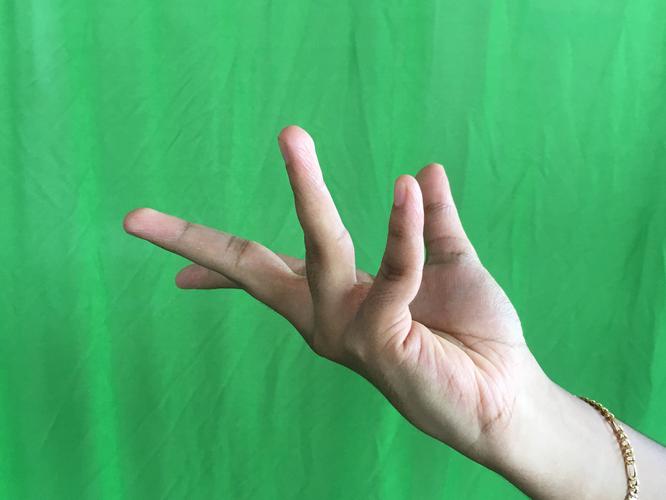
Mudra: Alapadmam
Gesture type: single_hand